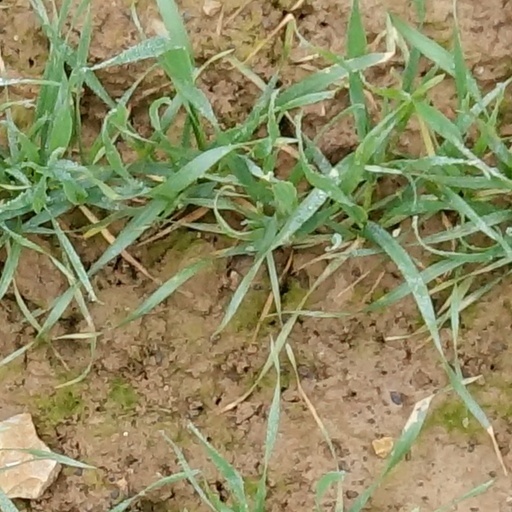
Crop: wheat